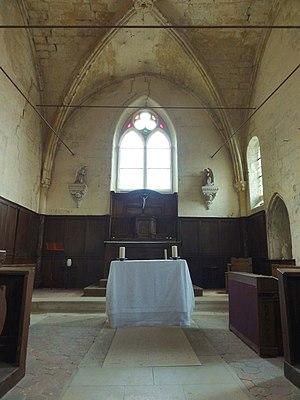
Intérieur de l'église (voir titre).
L’église Saint-Léger est une église catholique paroissiale située à Éméville, dans le département de l'Oise, en région Hauts-de-France, en France. C'est l'une des églises les plus petites du département. Bâtie sous une seule campagne à la fin du XIIIᵉ siècle, elle fournit l'un des rares exemples d'une église de cette époque dans le Valois, et illustre l'adaptation du style gothique rayonnant alors en vigueur à l'économie des moyens d'une petite paroisse rurale. Les compromis stylistiques sont nombreux, et il n'y a que les chapiteaux du chœur pour indiquer l'époque de construction réelle, alors que les fenêtres en plein cintre évoquent une date d'un siècle antérieur. L'église est néanmoins soigneusement appareillée en pierre de taille, et possède un puissant clocher influencé par l'école gothique champenoise, qui n'a pas son pareil dans les environs. À l'intérieur, les restes de la polychromie architecturale retiennent l'attention, notamment dans la chapelle qui forme la base du clocher. Il y avait jadis une deuxième chapelle, légèrement différente, qui lui faisait pendant au sud. L'église Saint-Léger a été classée au titre des monuments historiques par arrêté du 6 avril 1937.